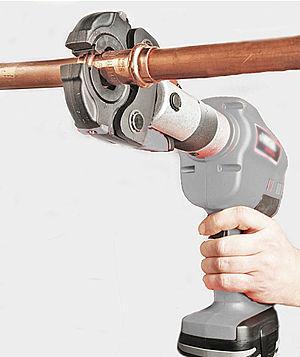
Une pince à sertir est une pince électrique ou pneumatique utilisé pour sertir les tubes de plomberie PER, PER BAO, Cuivre, inox, acier
La plomberie est un métier très ancien, dont l'origine remonte à la construction des pyramides en Égypte antique ; attesté par des tuyaux en cuivre vieux de 4 500 ans, c'est un métier qui n'a cessé de s'améliorer et de se développer au cours des siècles et des générations de plombiers qui l'on servi.